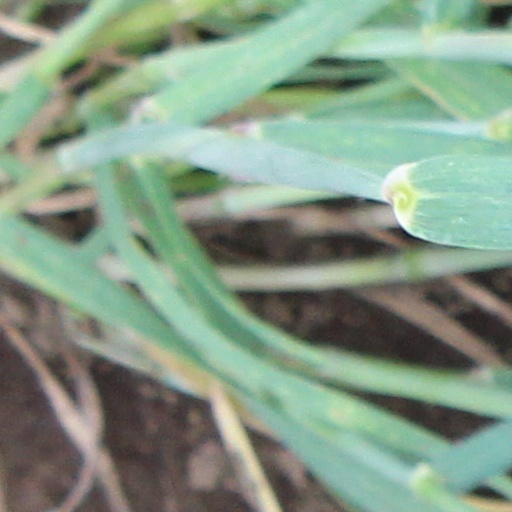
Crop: wheat